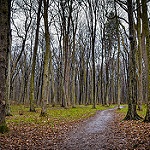
Label: forest